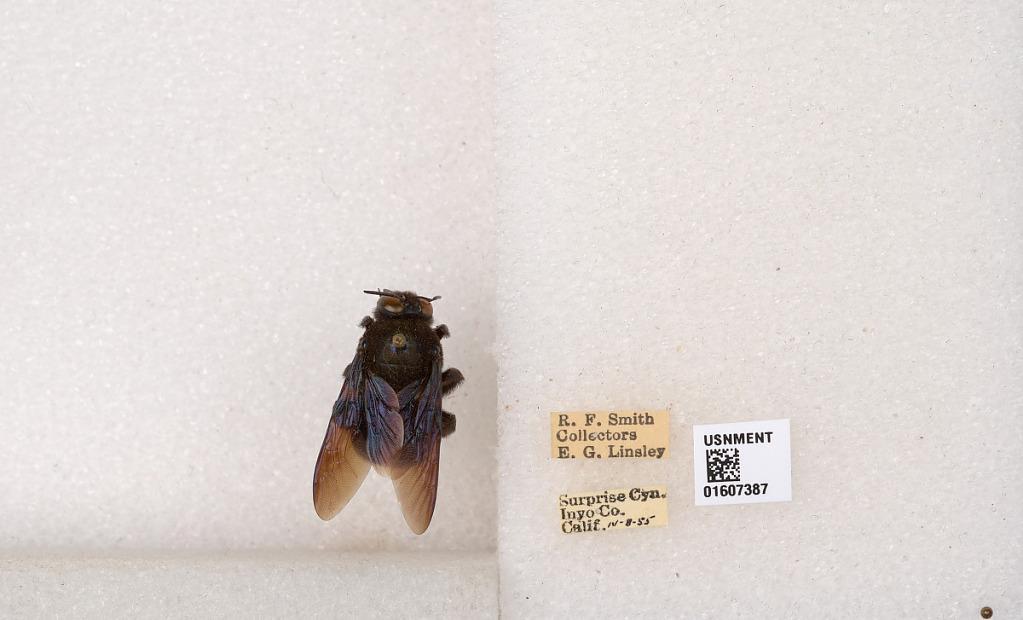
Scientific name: Xylocopa (Xylocopoides) californica arizonensis Cresson
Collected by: R. Smith & E. Linsley
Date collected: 1955-4-8
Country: United States
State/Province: California
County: Inyo
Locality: Surprise Canyon
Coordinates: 36.1005, -117.201